Bodo Löttgen

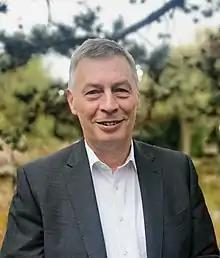
Bodo Löttgen (2021)

Bodo Löttgen (born 5 May 1959) is a German police officer and politician of the Christian Democratic Union (CDU) who has served as a member of the State Parliament of North Rhine-Westphalia from 2005 to 2012 and again since 2017. He has been chairing his party’s parliamentary group since 2017.